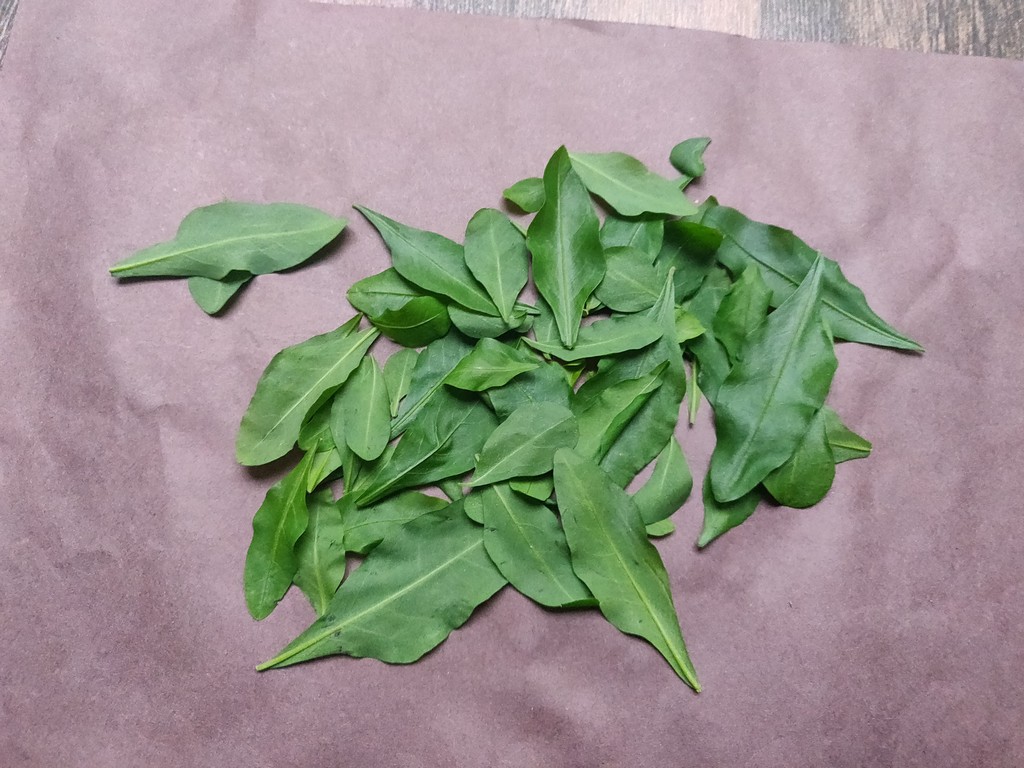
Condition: Healthy
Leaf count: multiple
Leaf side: unknown